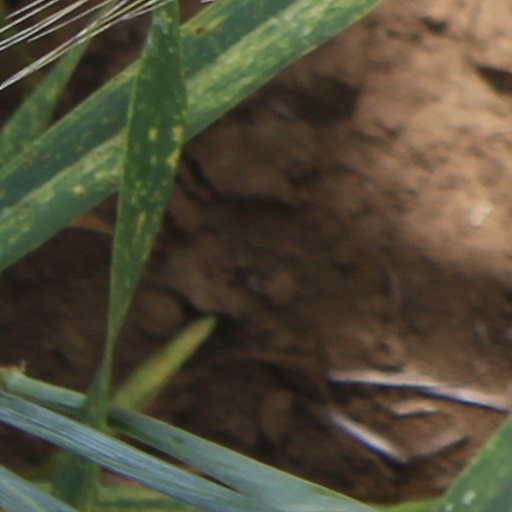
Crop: wheat